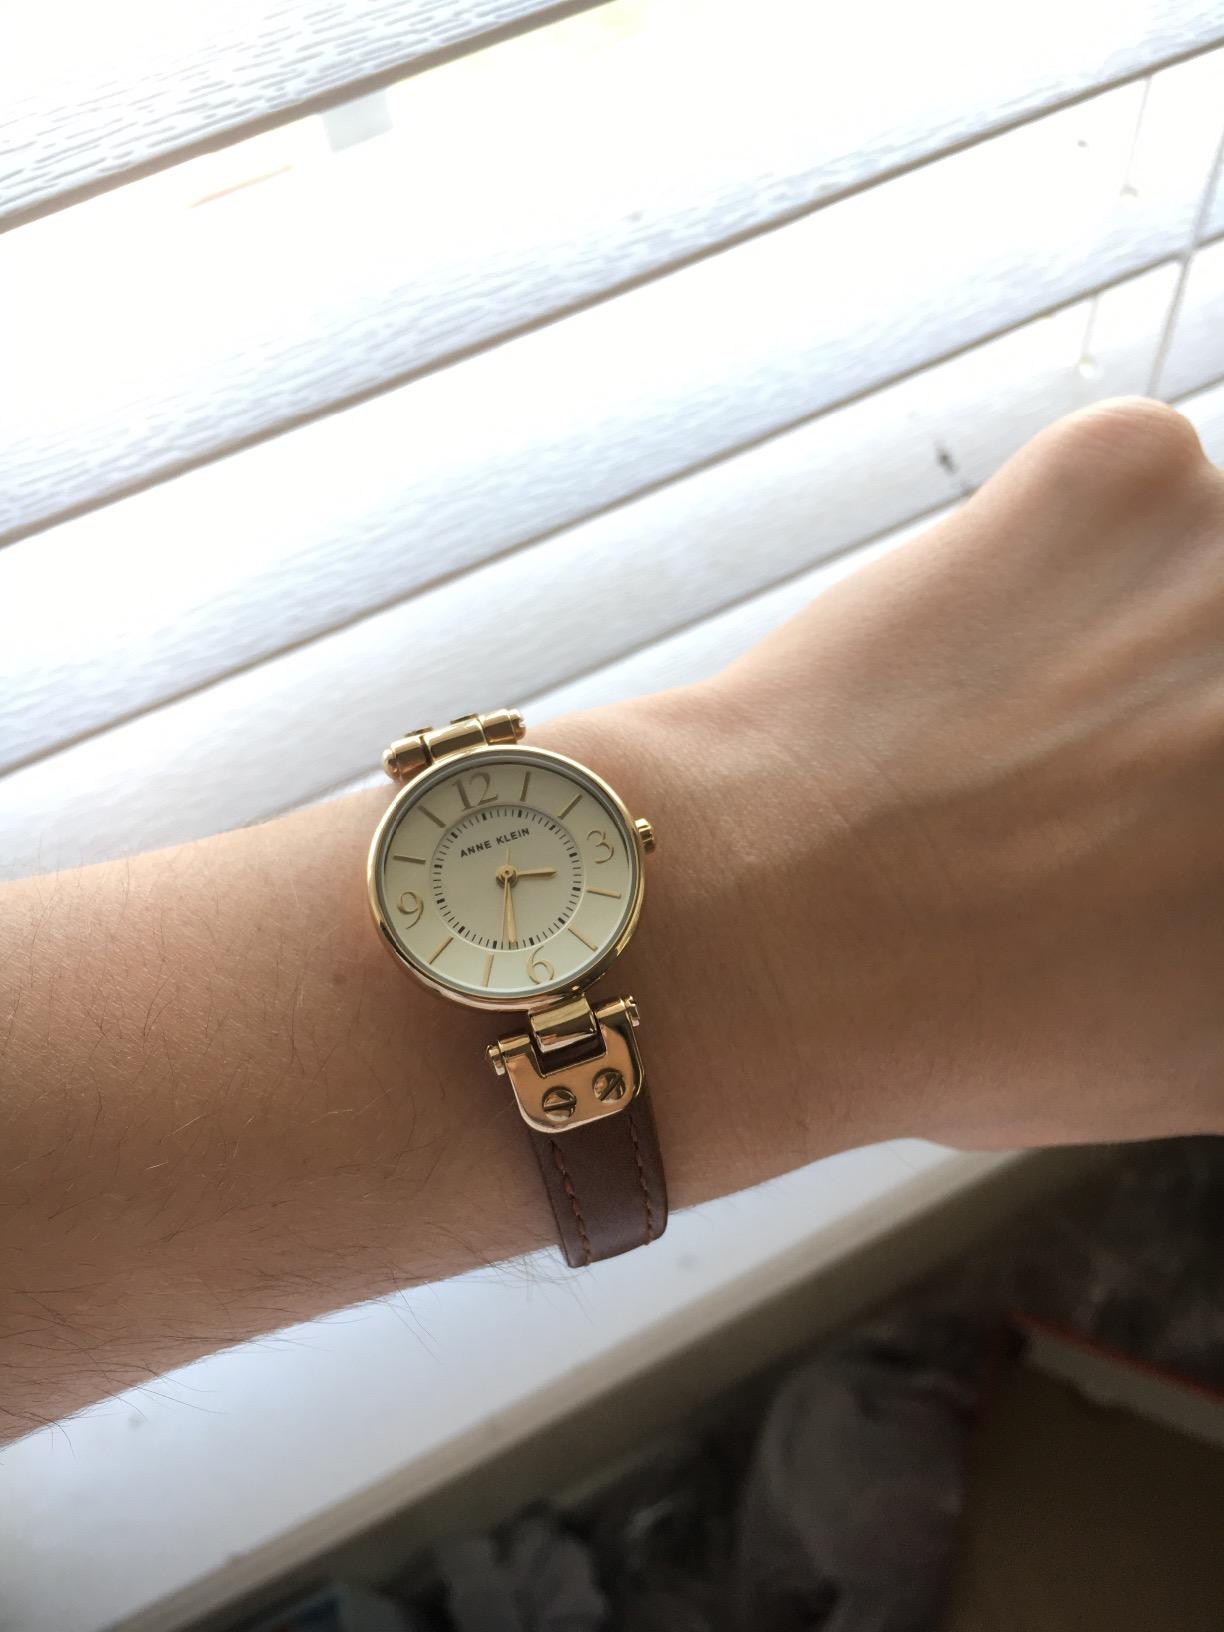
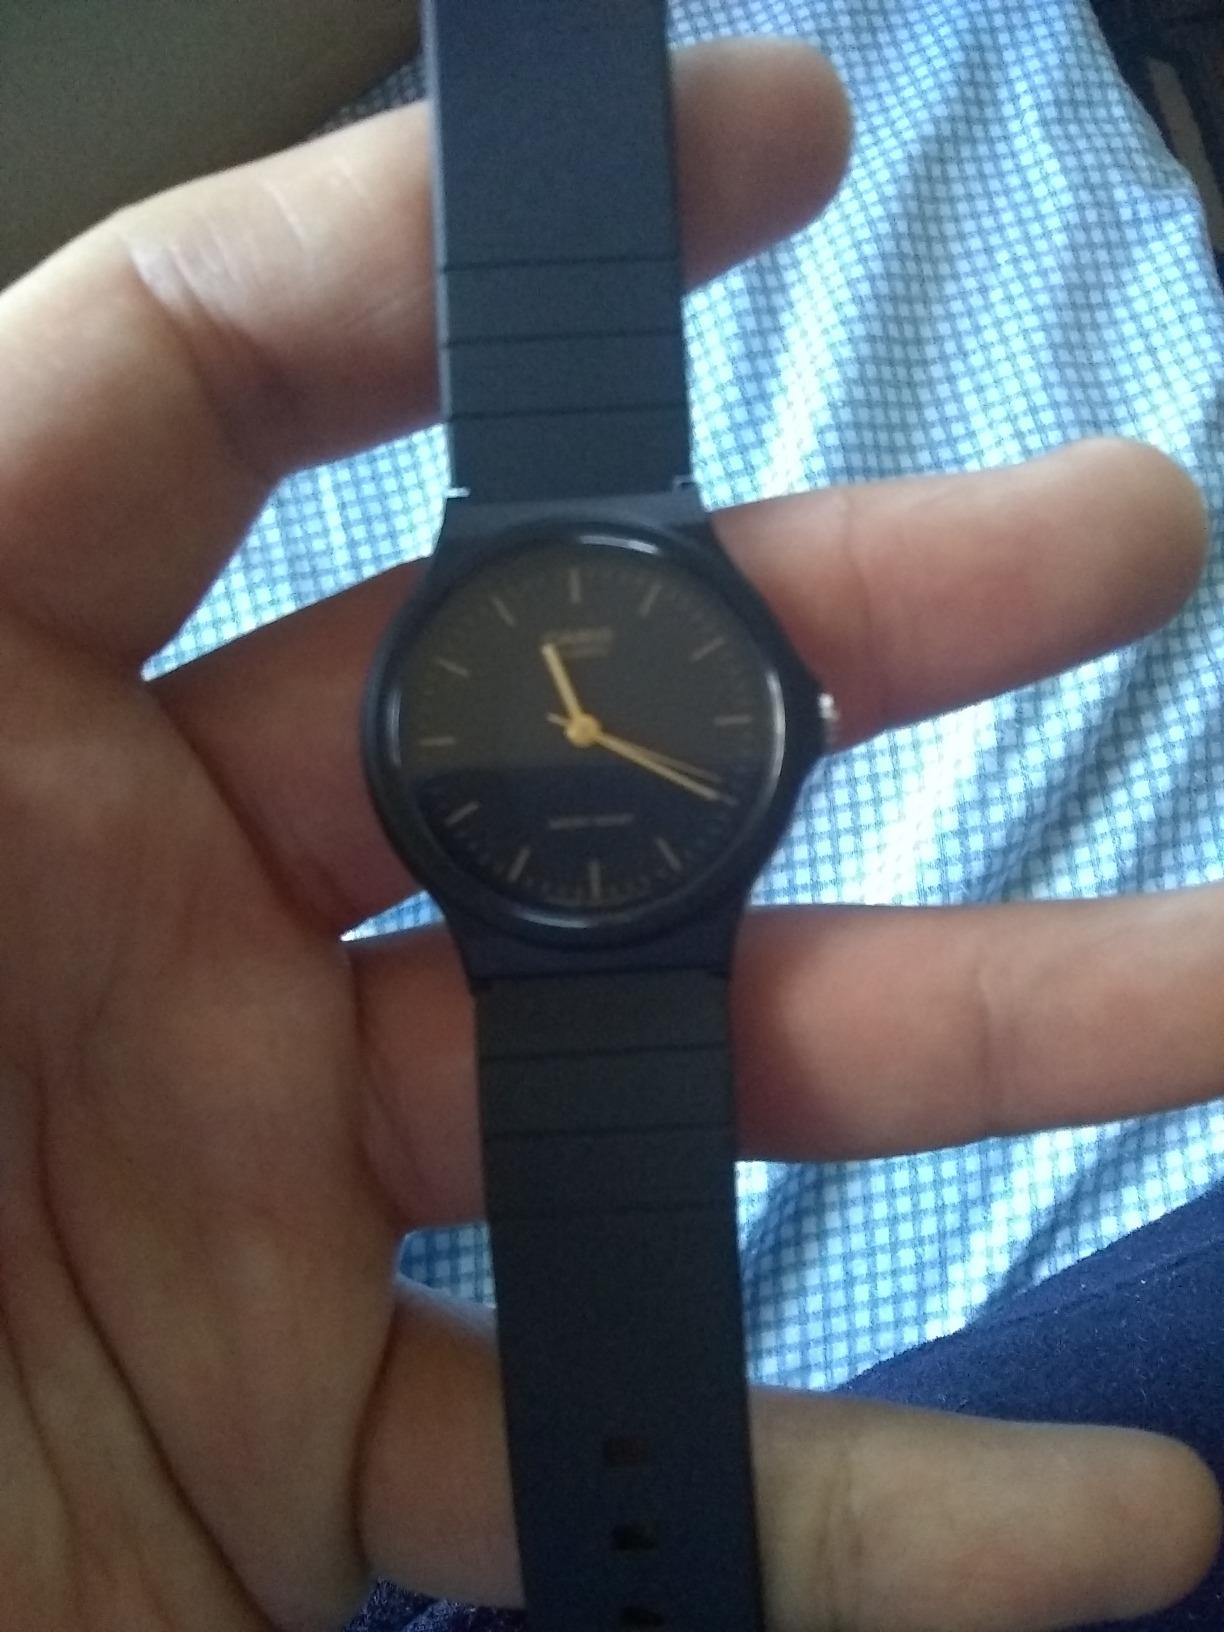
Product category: accessories_watch
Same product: no